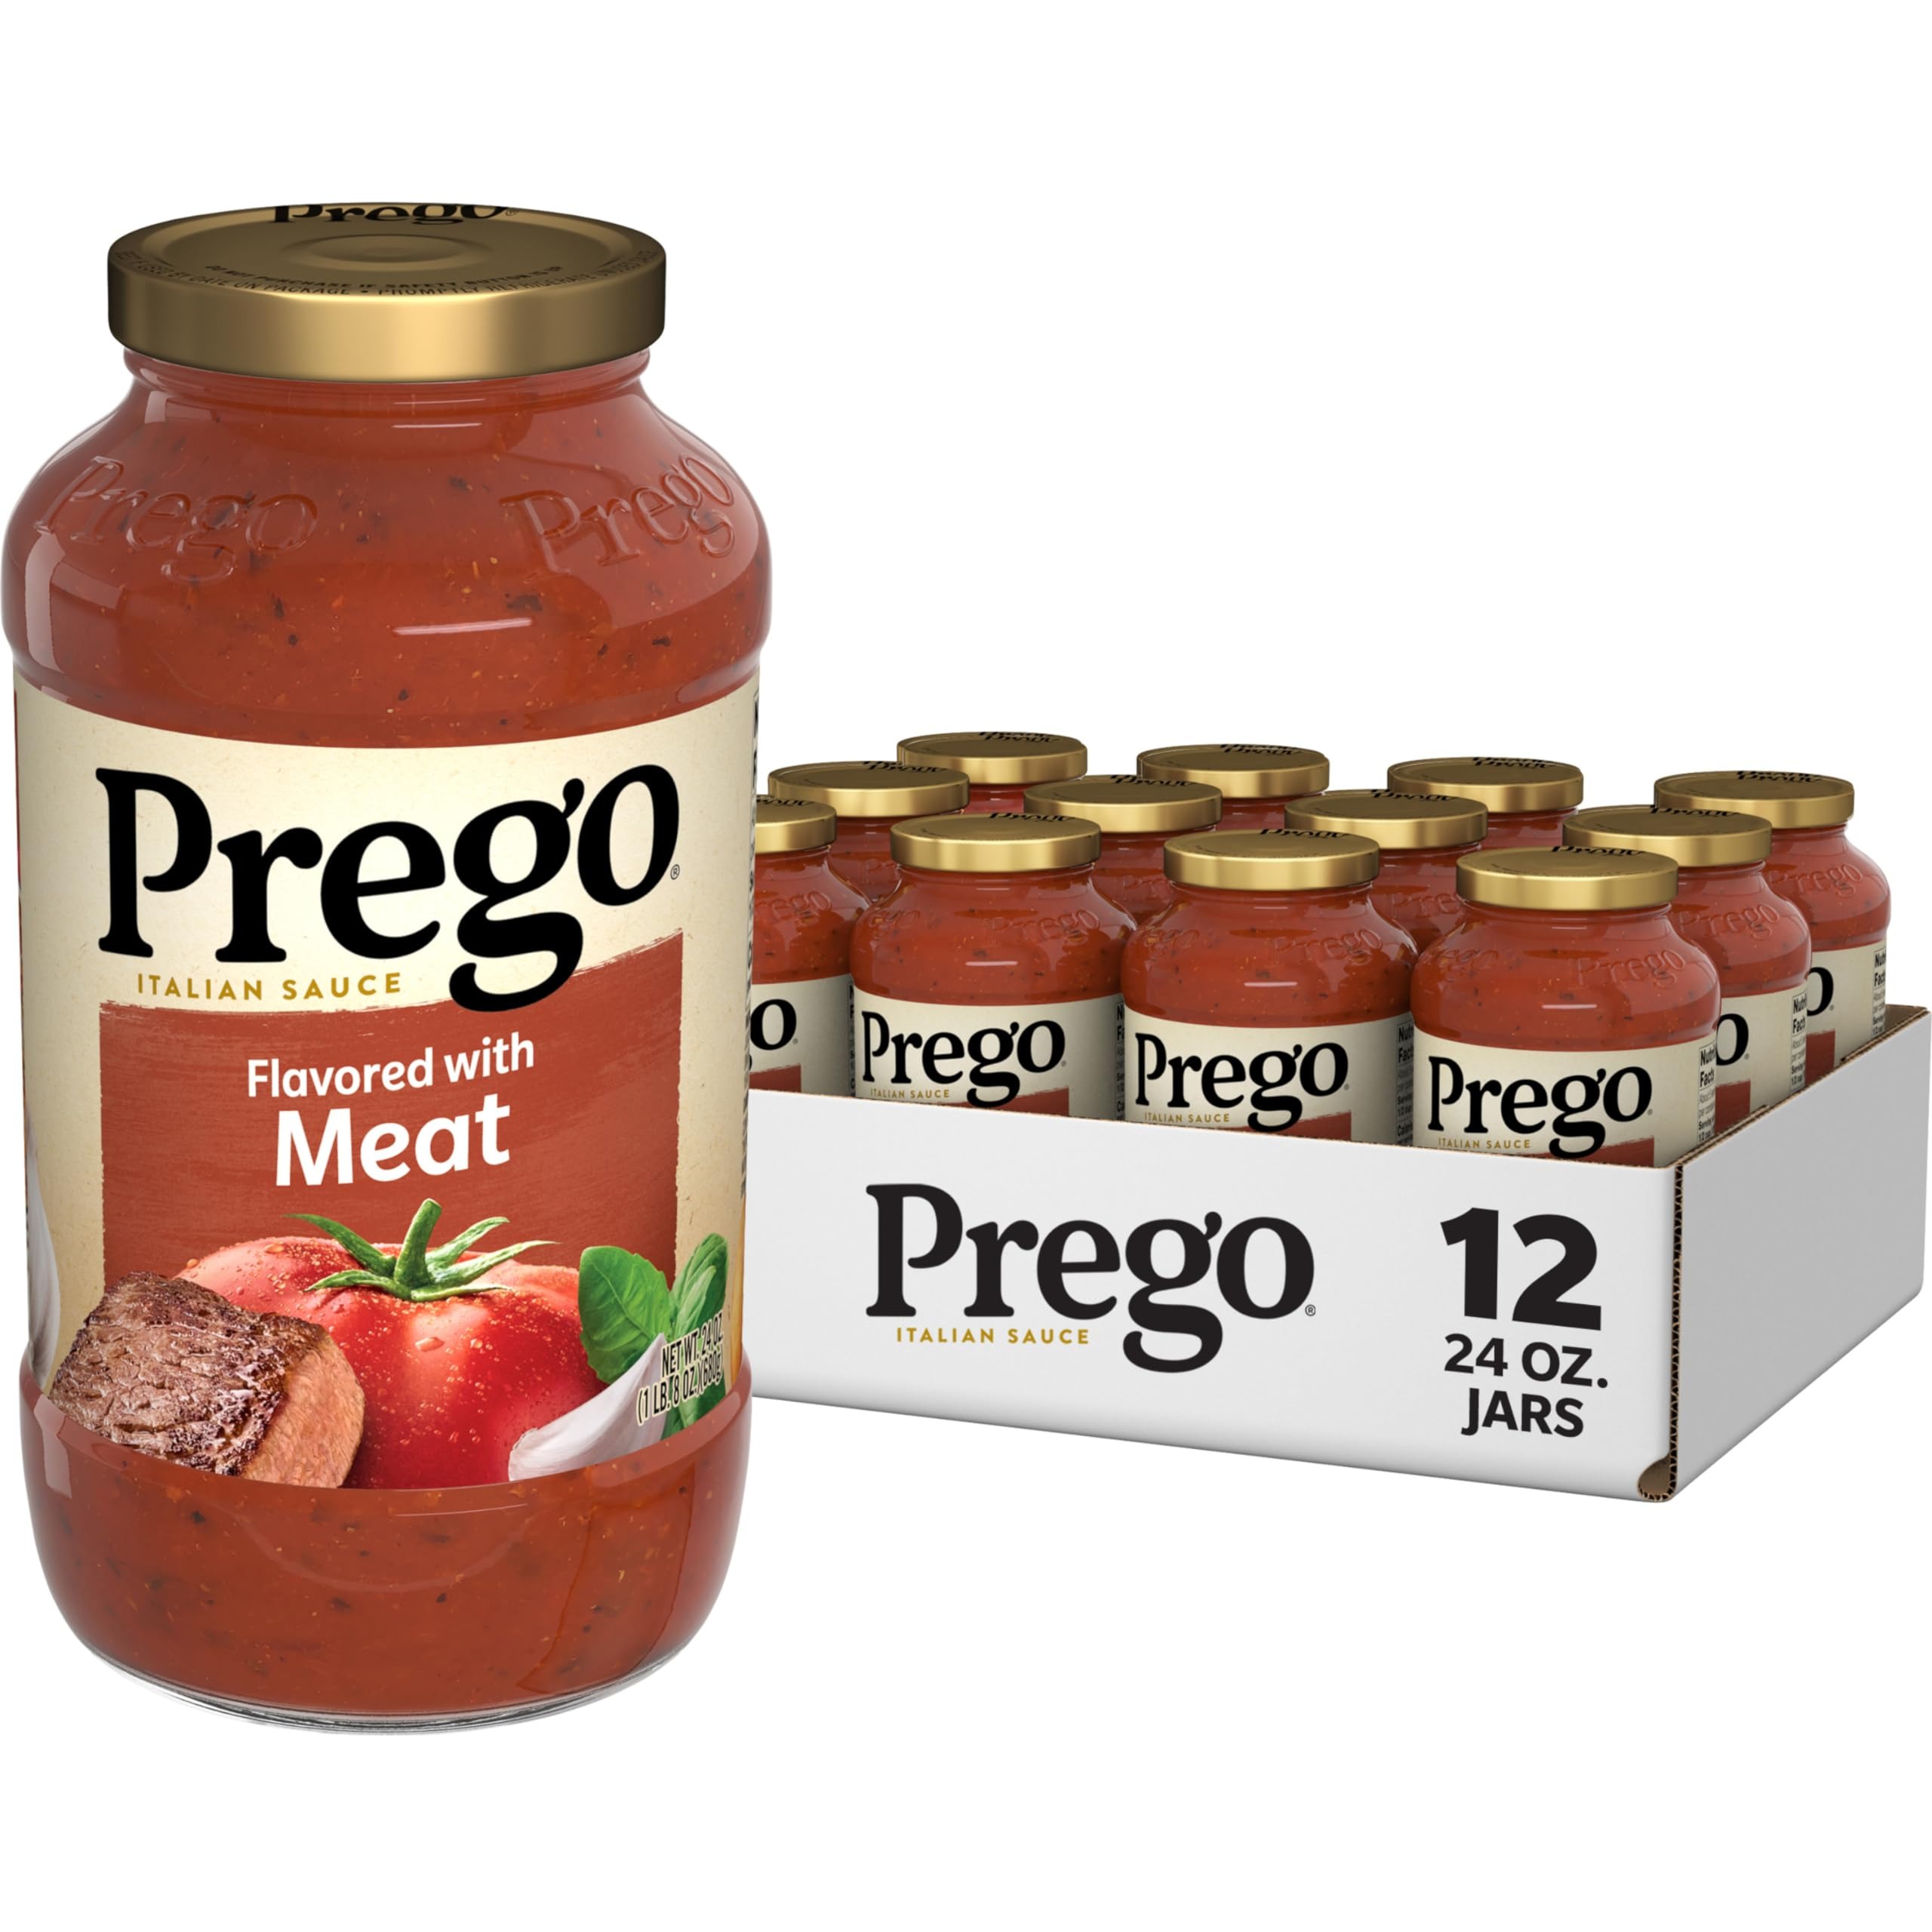
Item Name: Prego Italian Tomato Pasta Sauce Flavored With Meat, 24 OZ Jar (Pack of 12)
Bullet Point 1: One (1) 24 oz jar of Prego Italian Tomato Sauce Flavored With Meat
Bullet Point 2: Italian sauce with thickness you can see and a taste that everyone loves
Bullet Point 3: Tomato sauce features the rich, sweet taste of vine-ripened tomatoes balanced with flavorful meat, herbs and seasonings
Bullet Point 4: Gluten free pasta sauce that provides 40 percent of your daily vegetables in each half cup serving
Bullet Point 5: Makes a great spaghetti sauce, bolognese sauce or base to other sauces and recipes
Value: 288.0
Unit: Ounce

Price: 8.79